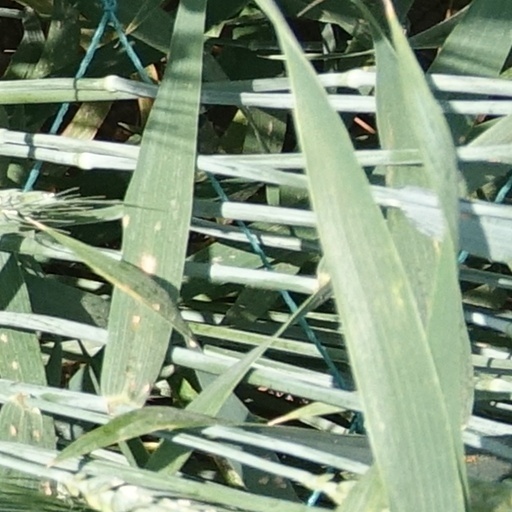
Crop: wheat